Finding My Voice

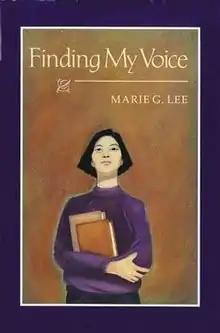

Finding My Voice is a young adult novel by Marie Myung-Ok Lee (writing as Marie G. Lee). First published in 1992, "Finding My Voice" was republished in 2001 by Harper Trophy, and was reissued in 2021. "Finding My Voice" is generally considered to be the "first teen novel released by a major publisher with a contemporary Asian American protagonist by an Asian American author". An excerpt from "Finding My Voice" was included in the anthology "Prejudice: stories about hate, ignorance, revelation, and transformation" and in "Literary themes for students: the American dream: examining diverse literature to understand and compare universal themes".